Algonquin Hotel

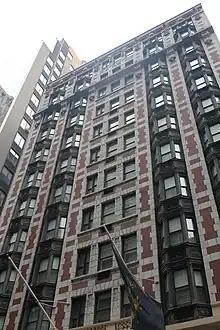
The hotel as viewed from across 44th Street

By the late 1900s and early 1910s, the surrounding neighborhood was rapidly developing into an entertainment district. The New York Hippodrome opened directly across 44th Street in 1905, which Case described as "an important event for us". Manhattan's theater district also shifted to Times Square during the first decade of the 20th century; several Broadway theaters, including the Belasco, Broadhurst, Forty-fourth Street, and Winthrop Ames (now Hayes), were developed on 44th Street in the 1900s and 1910s. Case took over the hotel's lease in 1907 and decided to operate the Algonquin as a short-term hotel. He lived there with his wife Caroline and their children Margaret and Carroll. Shortly after Carroll was born in 1908, Caroline died, and the hotel's staff helped Frank raise his children at the hotel.